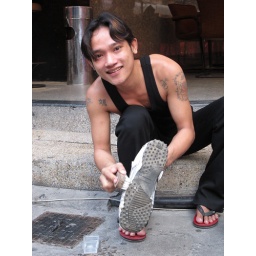
The shoe shine boy - he seems to live in Boyz Town - all gay men like nice shoes :-)